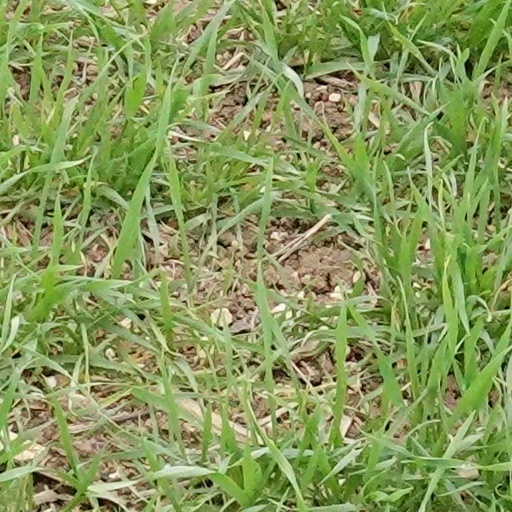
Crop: wheat